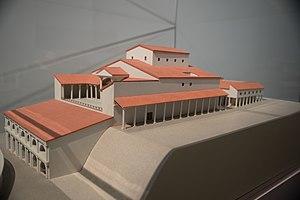
Claude, un empereur au destin singulier - Exposition au musée des Beaux-Arts de Lyon - 2018
Lugdunum, aujourd'hui Lyon, est le nom du site gaulois où une colonie de droit romain fut fondée en 43 av. J.-C. par Lucius Munatius Plancus, alors gouverneur de la Gaule chevelue, sous la titulature initiale de Colonia Copia Felix Munatia Lugudunum. Cette colonie, fondée à l'occasion des troubles qui suivent l'assassinat de Jules César en 44 av. J.-C., devint la capitale des Gaules à partir de 27 av. J.-C.